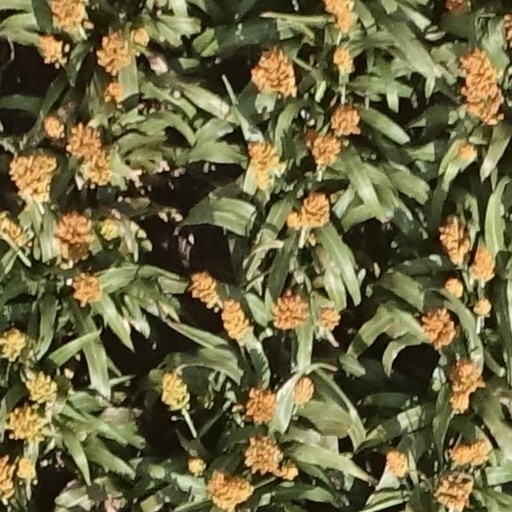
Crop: sorghum